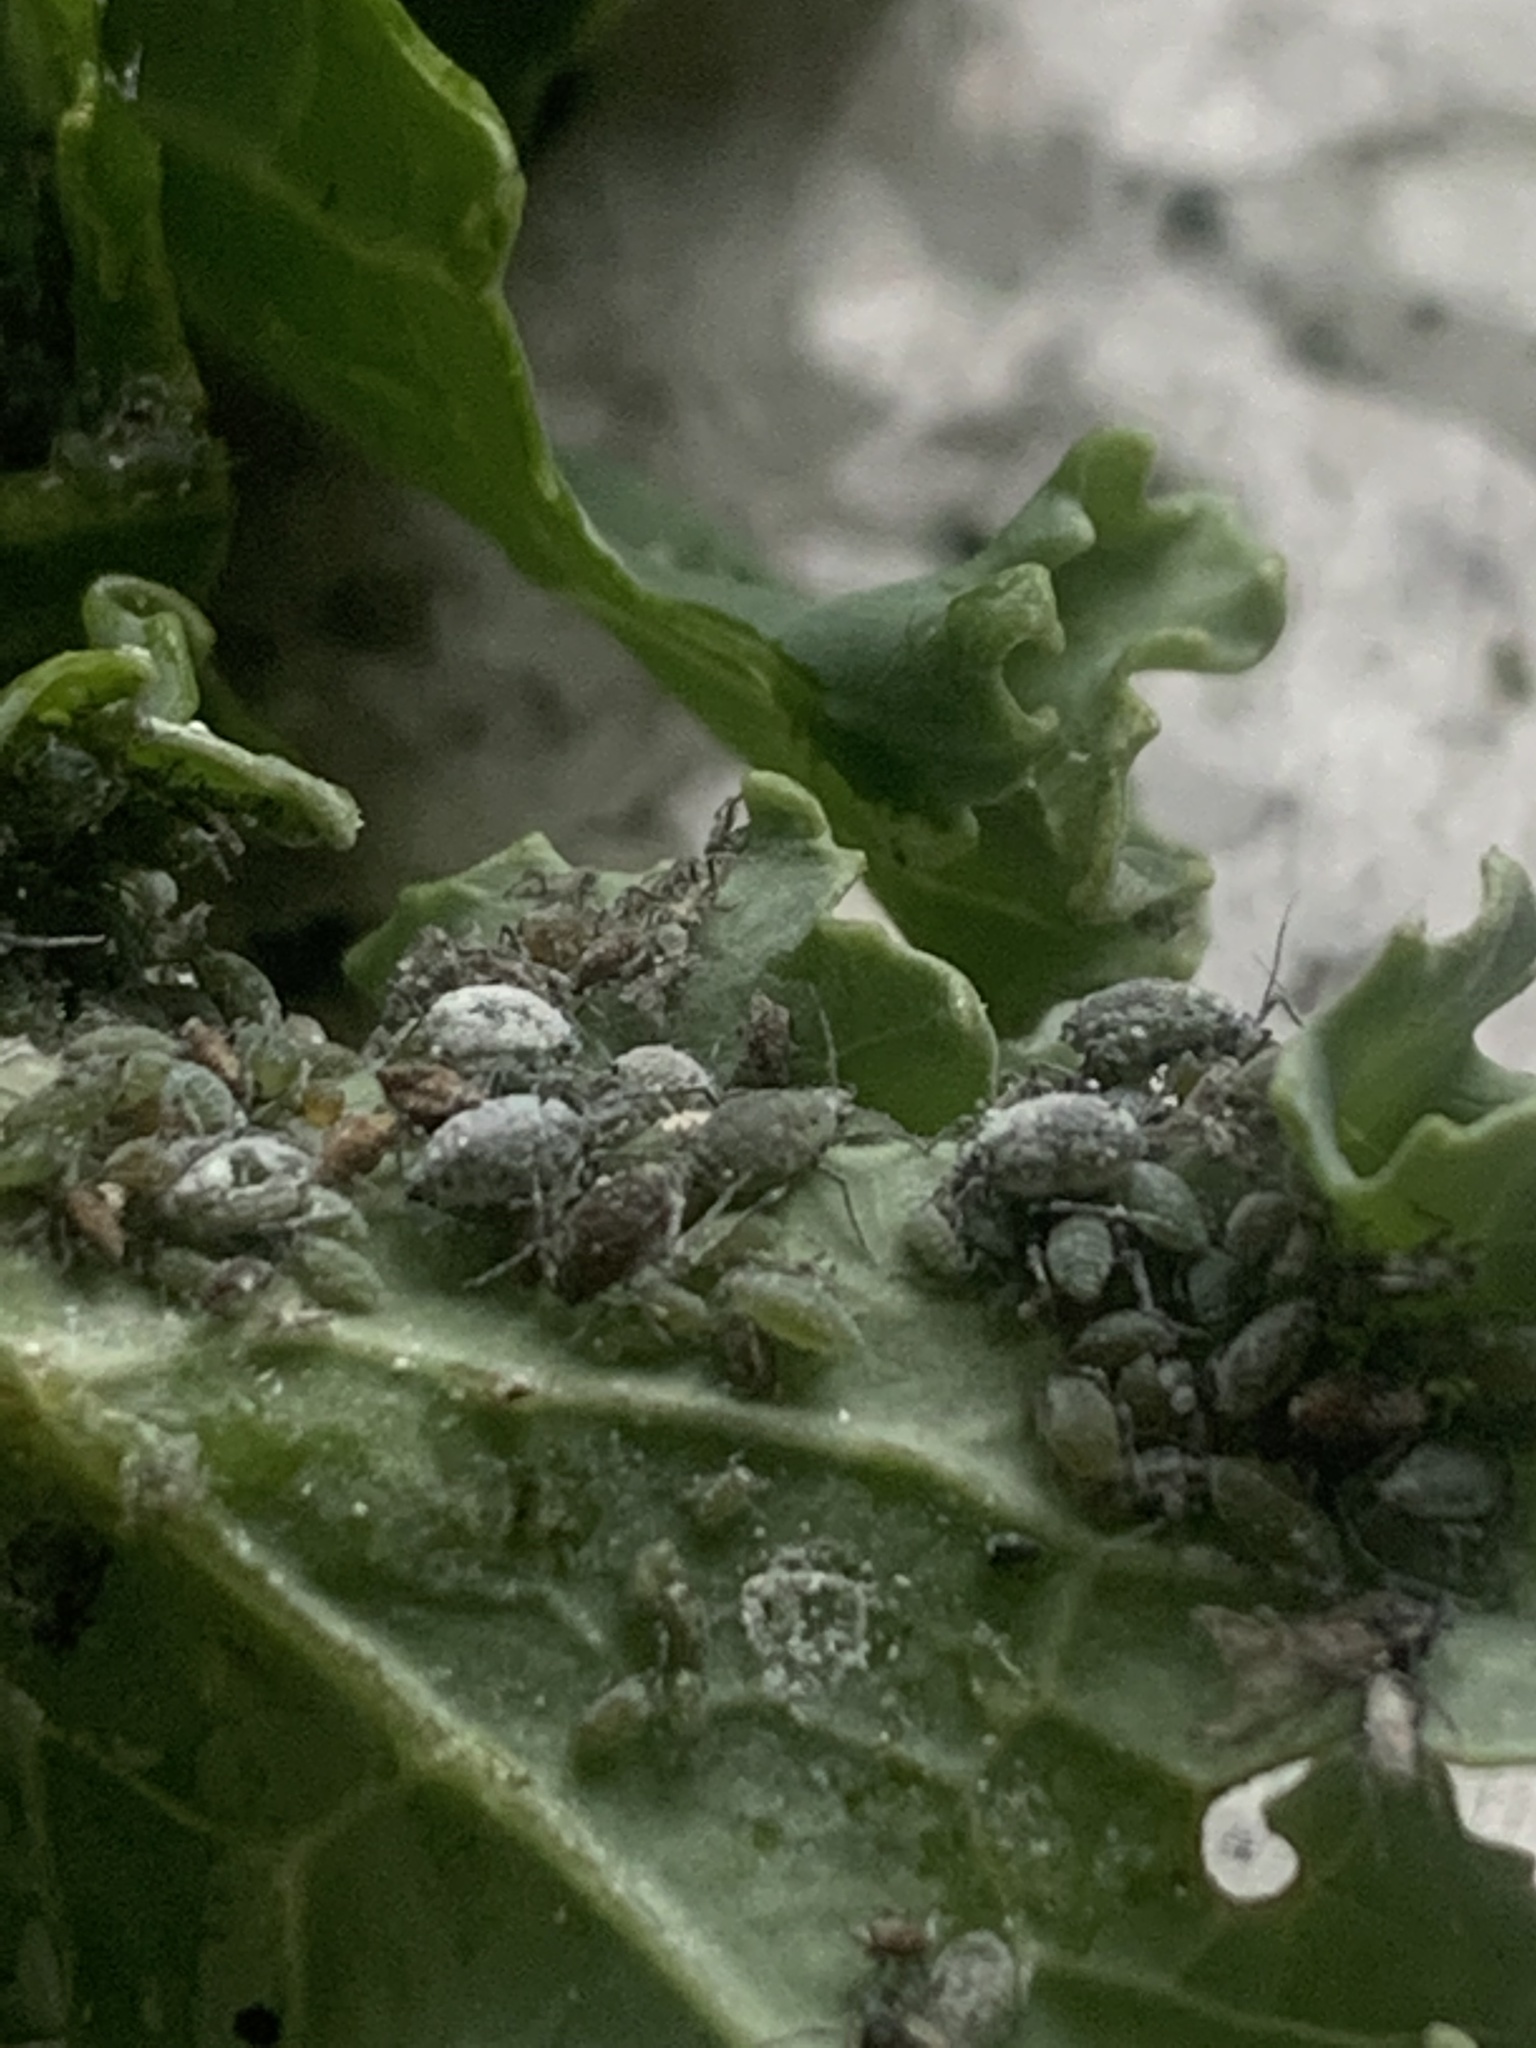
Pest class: cabbage_aphid